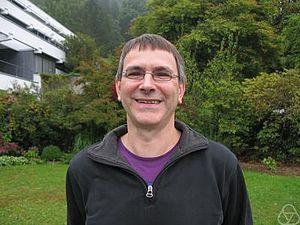
Stefan Müller est un mathématicien allemand, actuellement professeur à l'université de Bonn. Il a été, en 1996, l'un des directeurs fondateurs de l'Institut Max-Planck de mathématique des sciences à Leipzig, et il y a travaillé jusqu'en 2008.